Georges Picard

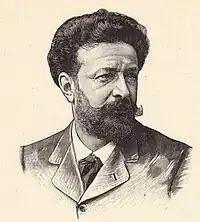
Georges Picard, from the"" (1903)

Georges Gabriel Picard (23 December 1857 in Remiremont – 25 January 1943 in Yzeures-sur-Creuse) was a French painter, decorative artist, and illustrator, of Jewish ancestry. Some sources give his year of death as 1946.